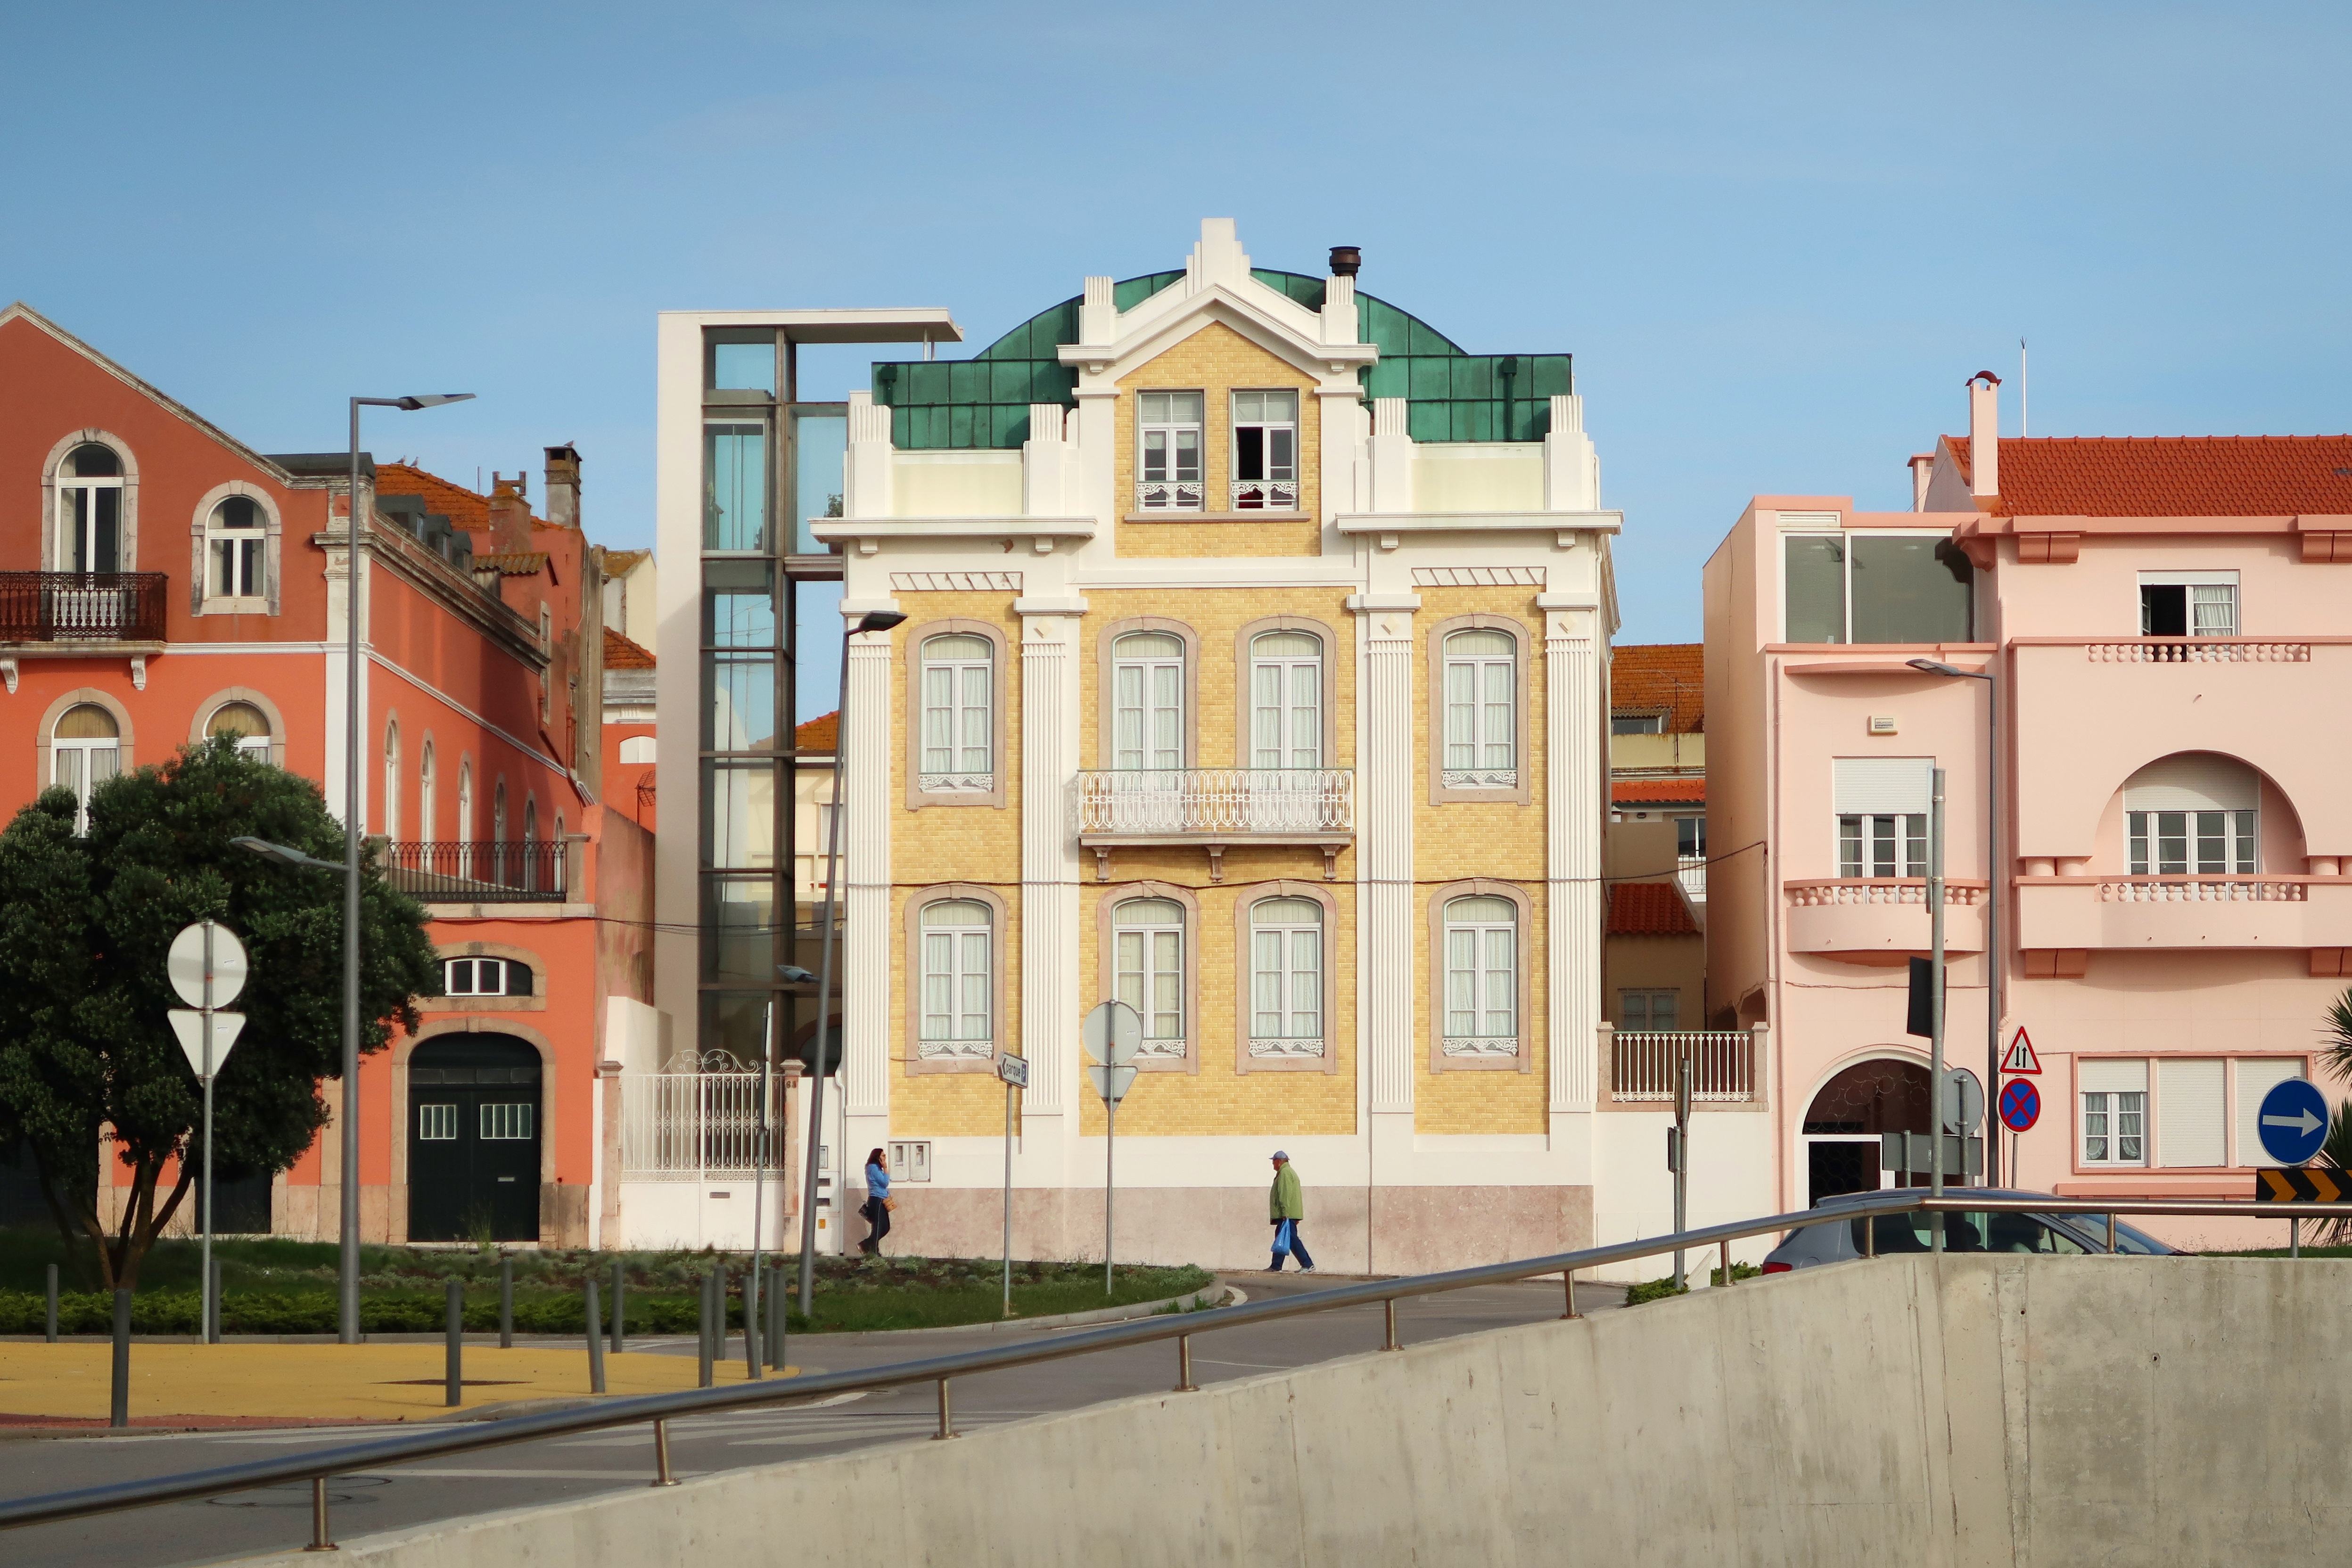
architecture, town, building, city, downtown, plaza, landmark, facade, portugal, town square, estate, neighbourhood, costa da caparica, residential area